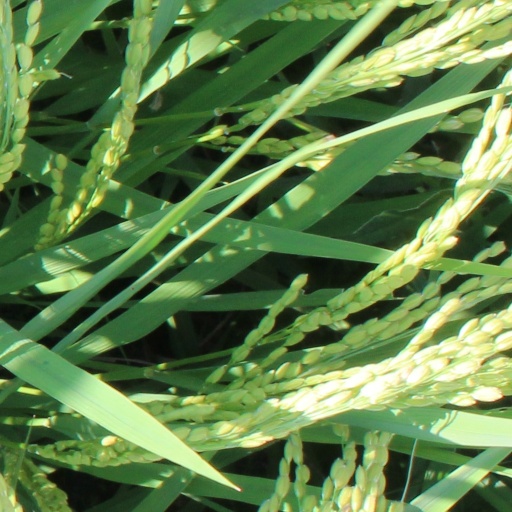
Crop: rice